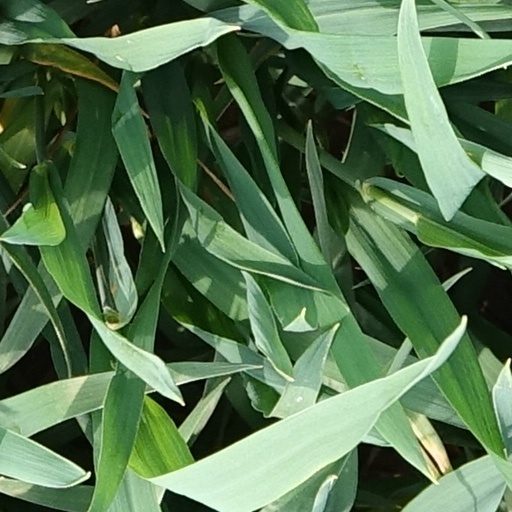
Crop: wheat